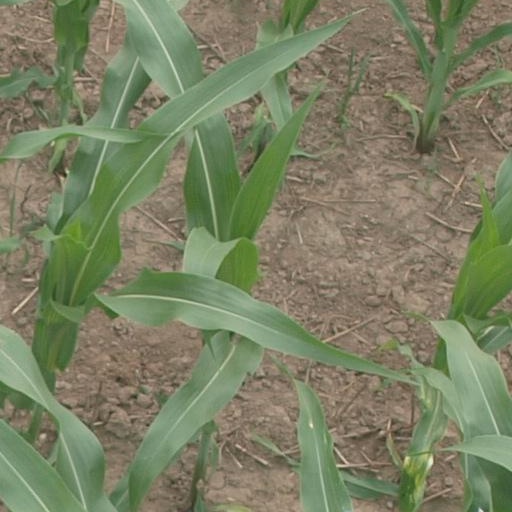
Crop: maize; corn